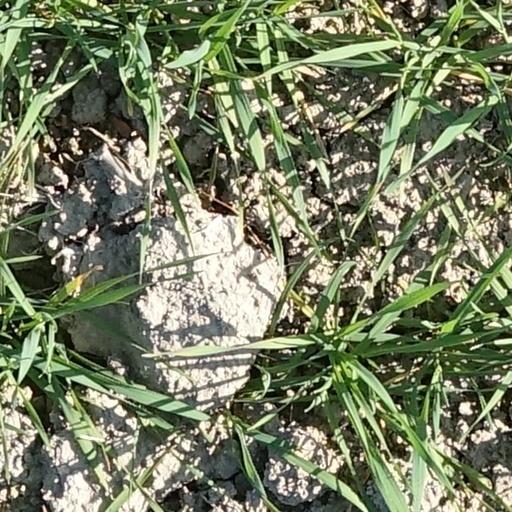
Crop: wheat